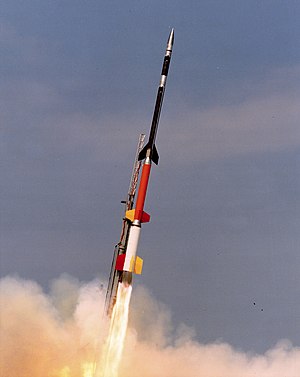
Rakethændelsen på Andøya
En Black Brant-raket som den der skabte misforståelsen i 1995.
Rakethændelsen på Andøya var en hændelse, som har sit udspring i en raketaffyring fra Andøya Space Center på Andøy i Nordland fylke i Norge den 25. januar 1995. Raketten, som medbragte måleudstyr til at studere nordlys over Svalbard, fik en nordligere bane end planlagt. På grund af en misforståelse var oplysninger om raketaffyringen ikke blev meldt videre til de russiske radaroperatører. Da raketten blev opdaget, antog man derfor, at det var et atomangreb mod Rusland, og russerne satte derfor en nødprocedure i gang for at kunne besvare angrebet. Den berømte atomkuffert blev bragt til Boris Jeltsin, så han var klar til at beordre et atomart modangreb hvis nødvendigt. Modangrebet blev dog afværget, da den norske raket styrtede ned i havet i stedet for at fortsætte mod russisk territorium.